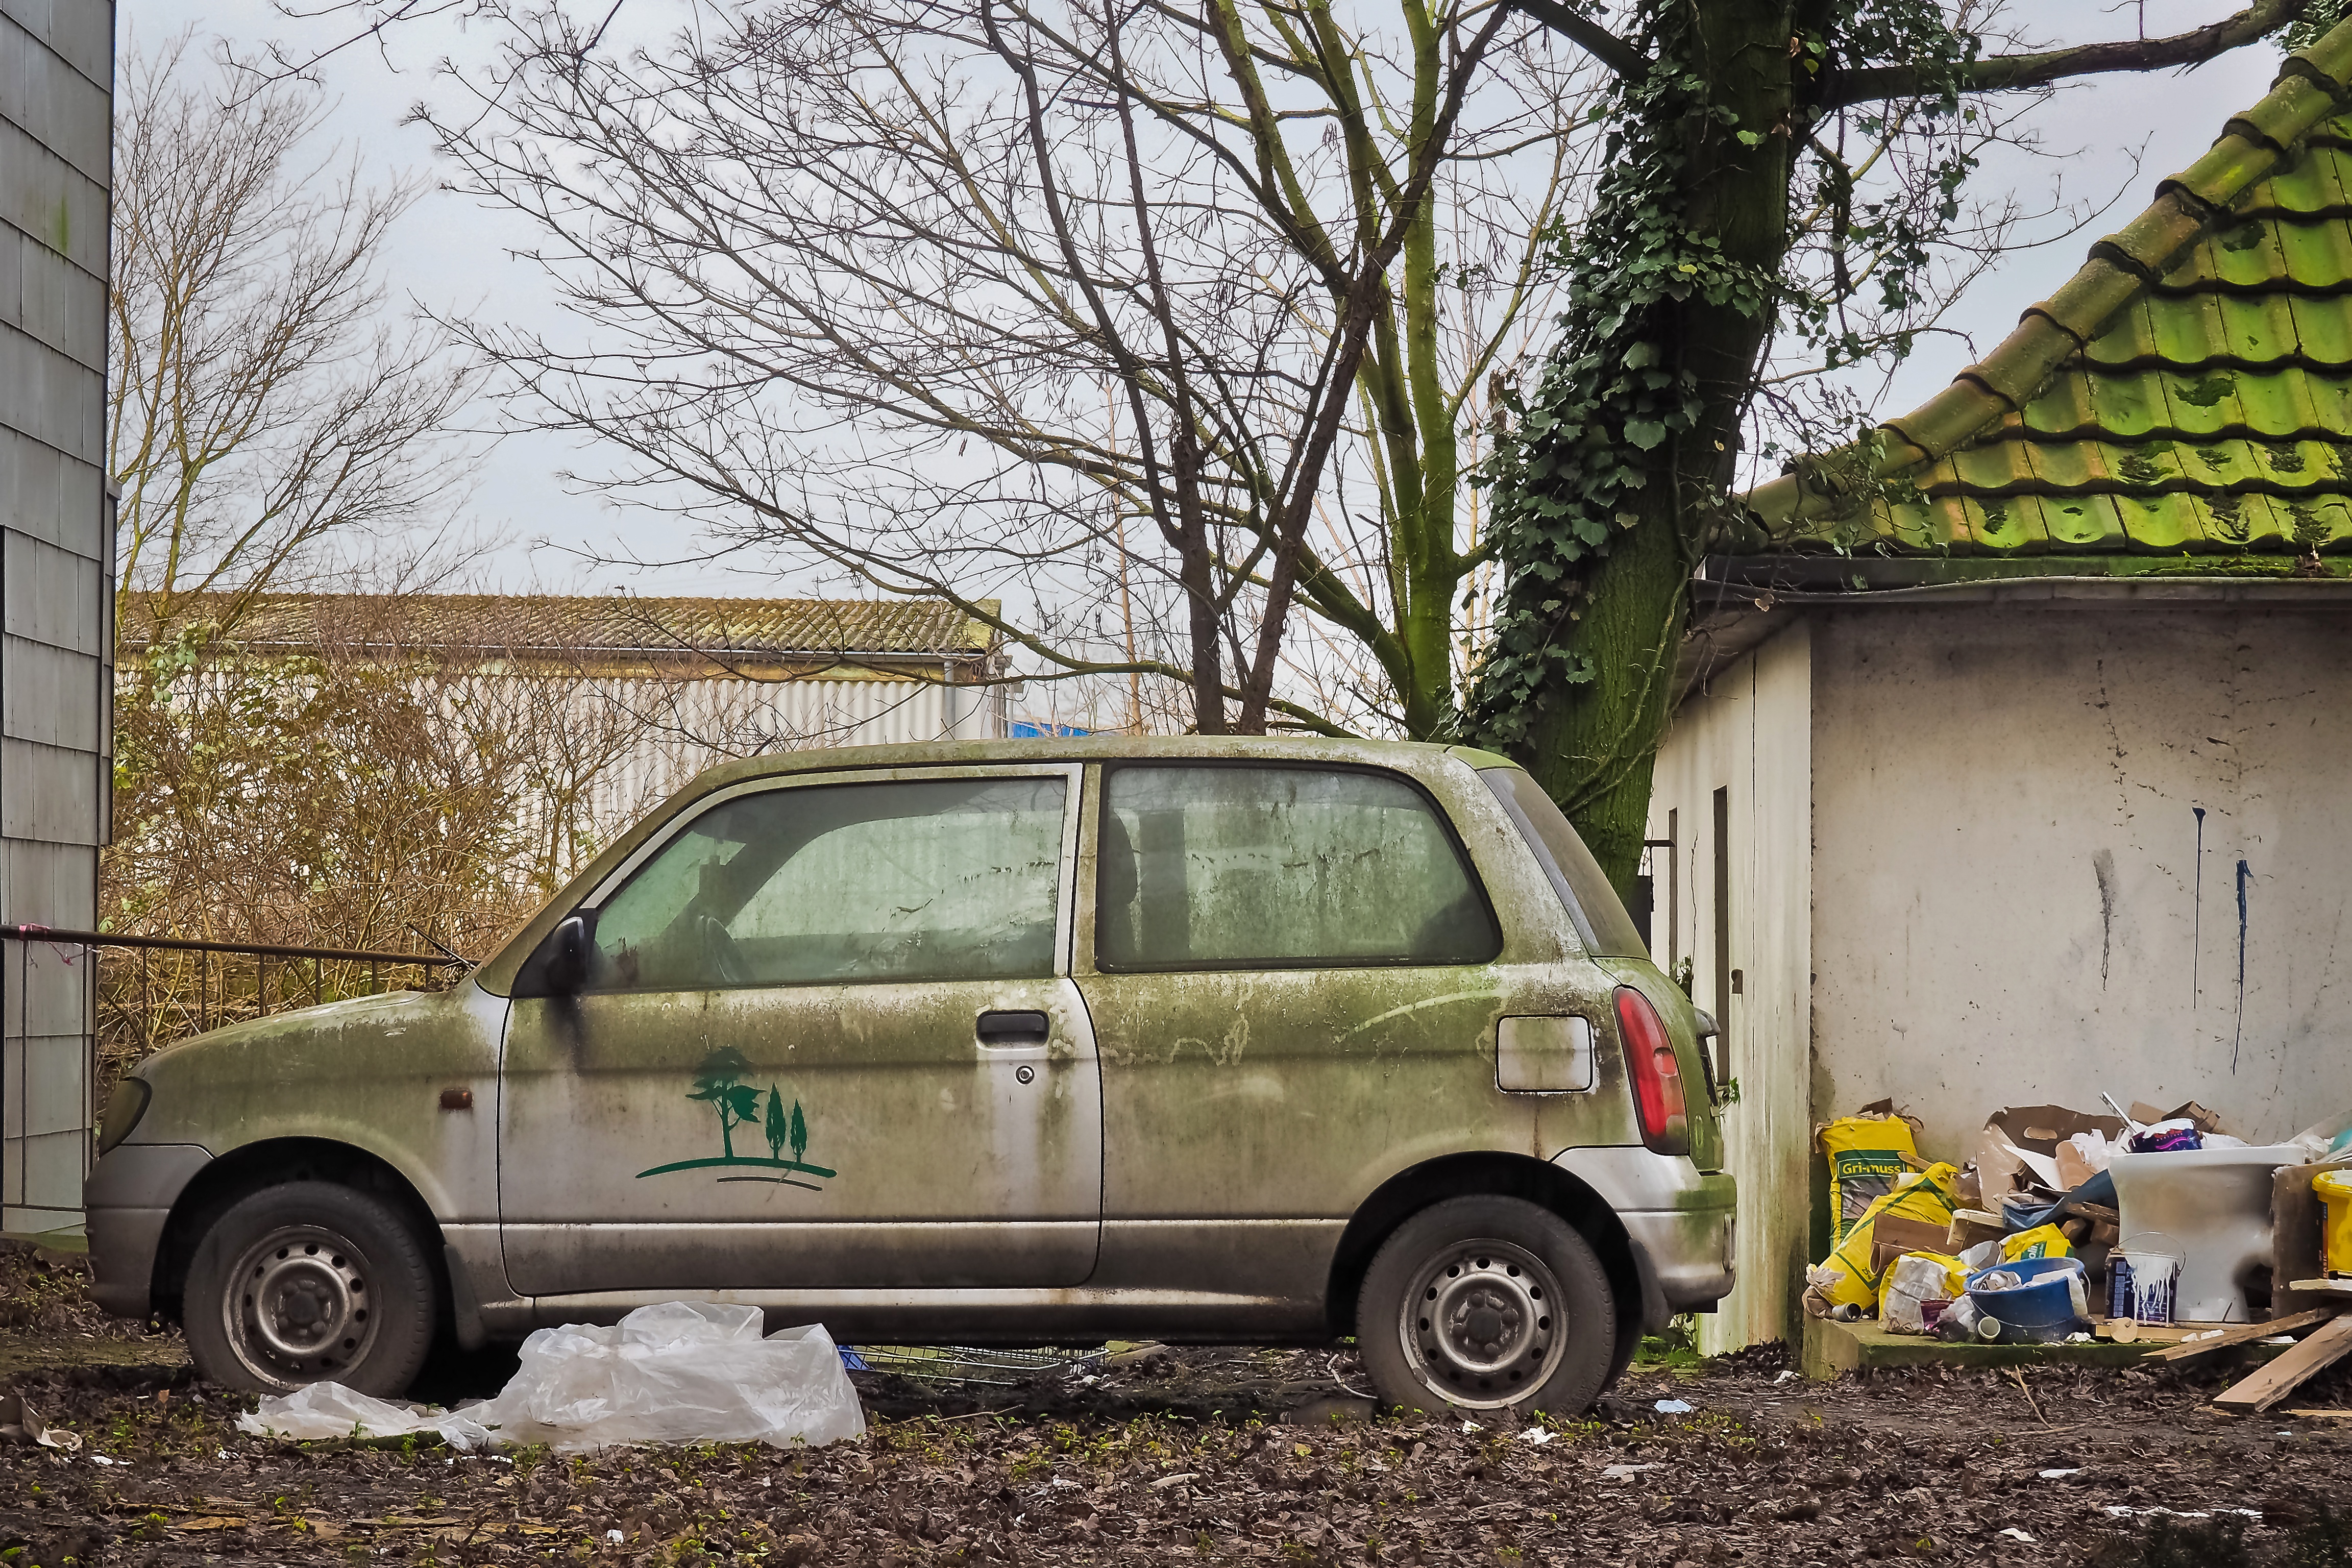
car, old, moss, environment, vehicle, broken, auto, decay, weathered, rusty, rusted, garbage, wreck, dare, leave, scrap, stainless, lapsed, turned off, city car, metal scrap, side of the road, land vehicle, automobile make, compact sport utility vehicle